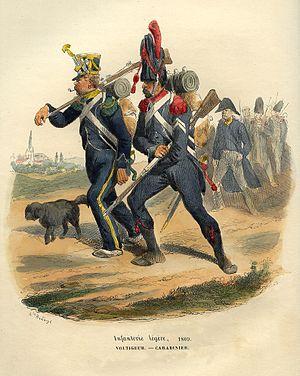
L'armée napoléonienne est constituée par l'ensemble des forces terrestres au service du Premier Empire qui prirent part aux guerres napoléoniennes entre 1805 et 1815. Elle est constituée par les troupes françaises et celles levées dans les départements « annexés » au fil des conquêtes révolutionnaires puis napoléoniennes, les armées des « États vassaux » de l'Empire, les contingents de la Confédération du Rhin, les troupes étrangères, l'armée aux colonies ainsi que l'armée intérieure comprenant notamment les unités de défense côtière et la Garde nationale.